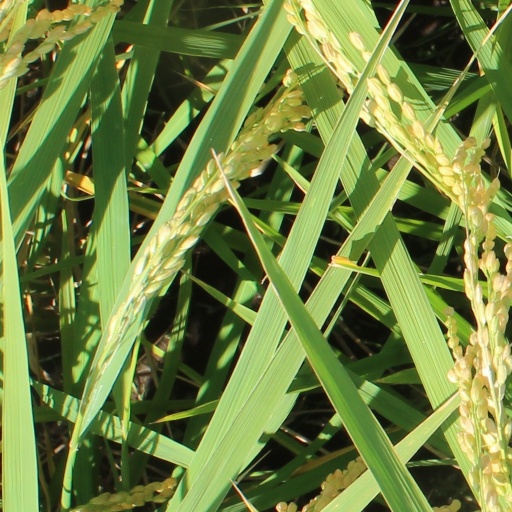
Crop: rice